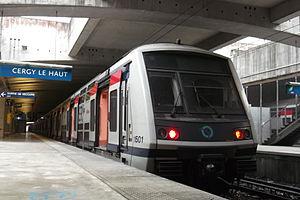
MI 2N RATP
Le MI 2N Altéo, plus souvent simplement nommé MI 2N est un matériel d'interconnexion automoteur à deux niveaux utilisé sur la ligne A du réseau express régional d'Île-de-France.
Le réseau express régional d'Île-de-France, couramment appelé « RER » en France, est un réseau de transport en commun au gabarit ferroviaire desservant Paris et son agglomération, faisant partiellement partie du réseau régional dénommé Transilien. Constitué de cinq lignes, il comporte 249 points d'arrêt pour 587 km de voies et est fréquenté par 2,7 millions de voyageurs par jour. Pour des raisons historiques, une partie du réseau est gérée par la RATP tandis que le reste fait partie du réseau SNCF.
Transilien est le nom du réseau de trains de banlieue de SNCF Voyageurs desservant principalement les gares d'Île-de-France. La zone couverte ne correspond pas exactement aux limites administratives de la région : les trains desservent aussi plusieurs gares situées en Normandie, dans les Hauts-de-France et en région Centre-Val de Loire. A contrario, quelques gares situées aux marges de la région ne sont pas desservies par le réseau, mais uniquement par les trains express régionaux des régions voisines. Il est l'héritier des trains de banlieue qui existaient depuis la fin du XIXᵉ siècle.